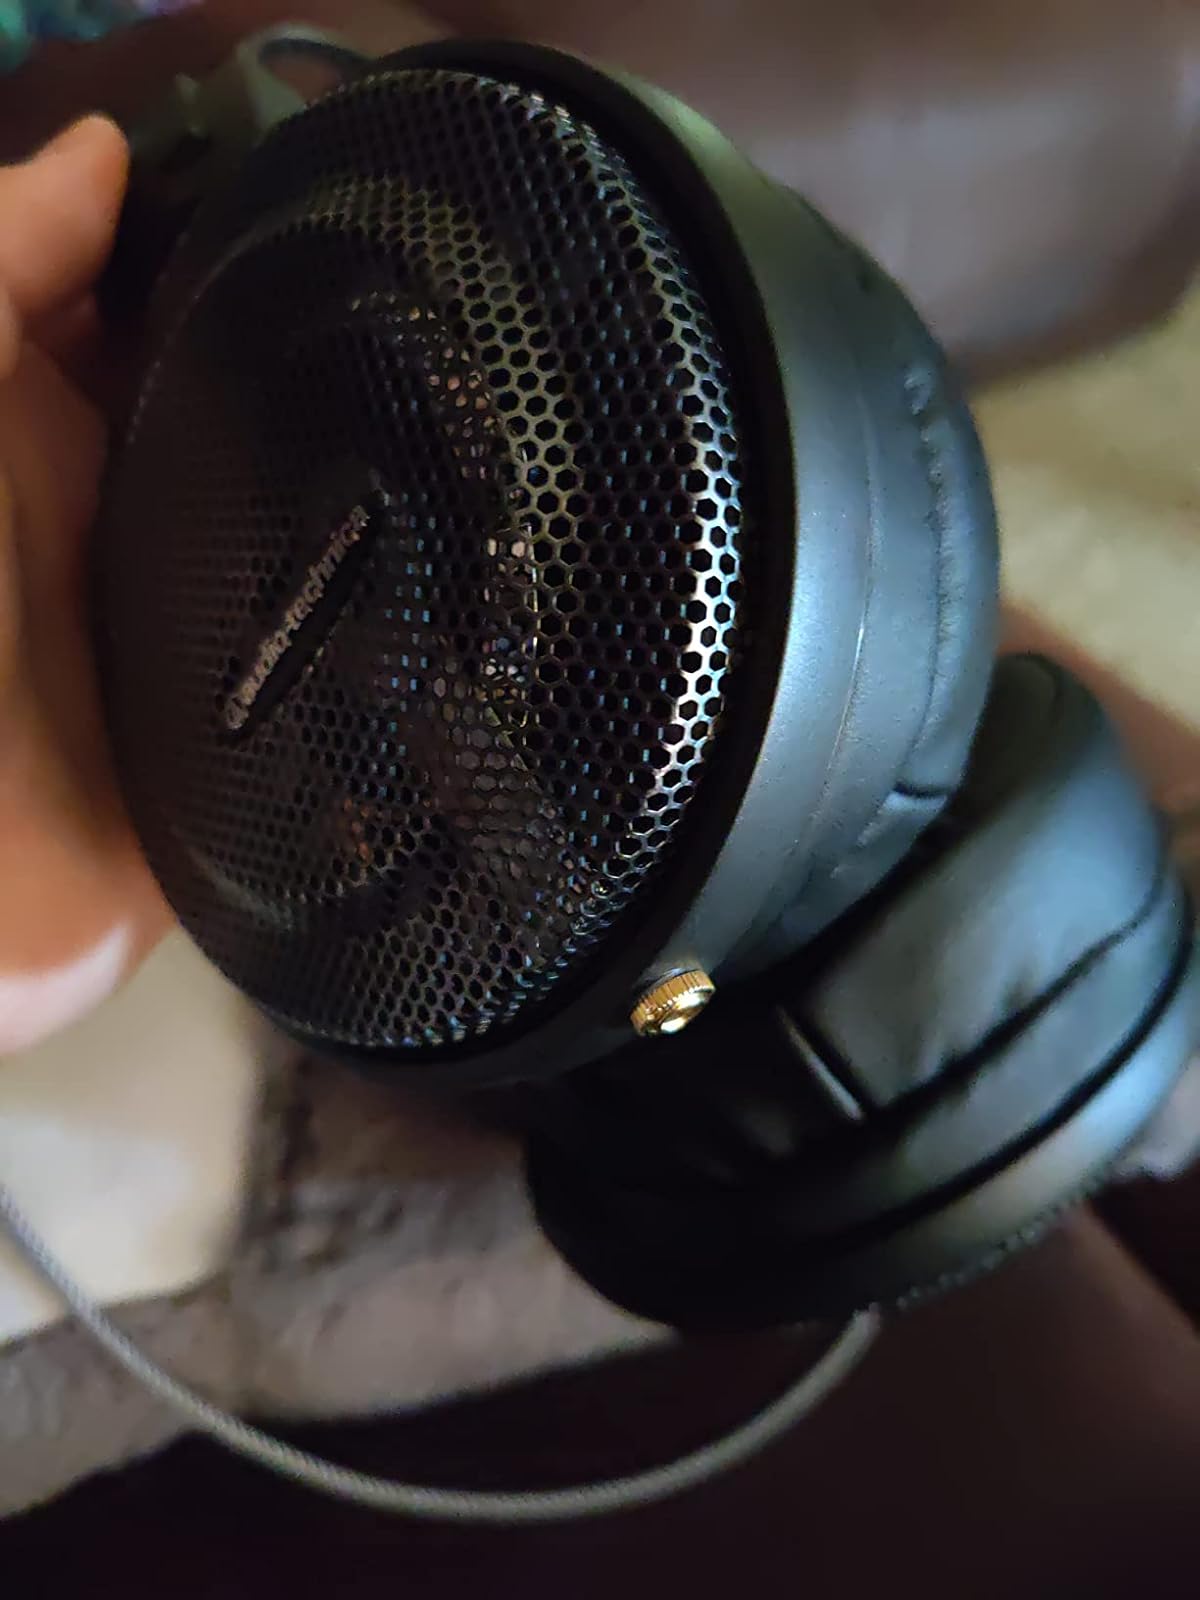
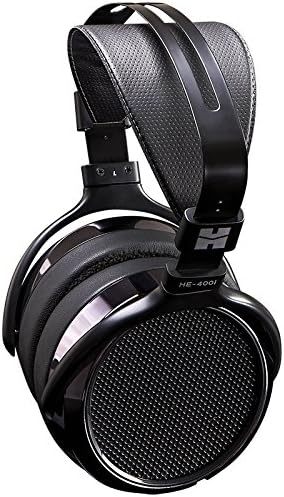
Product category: headphones
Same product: no